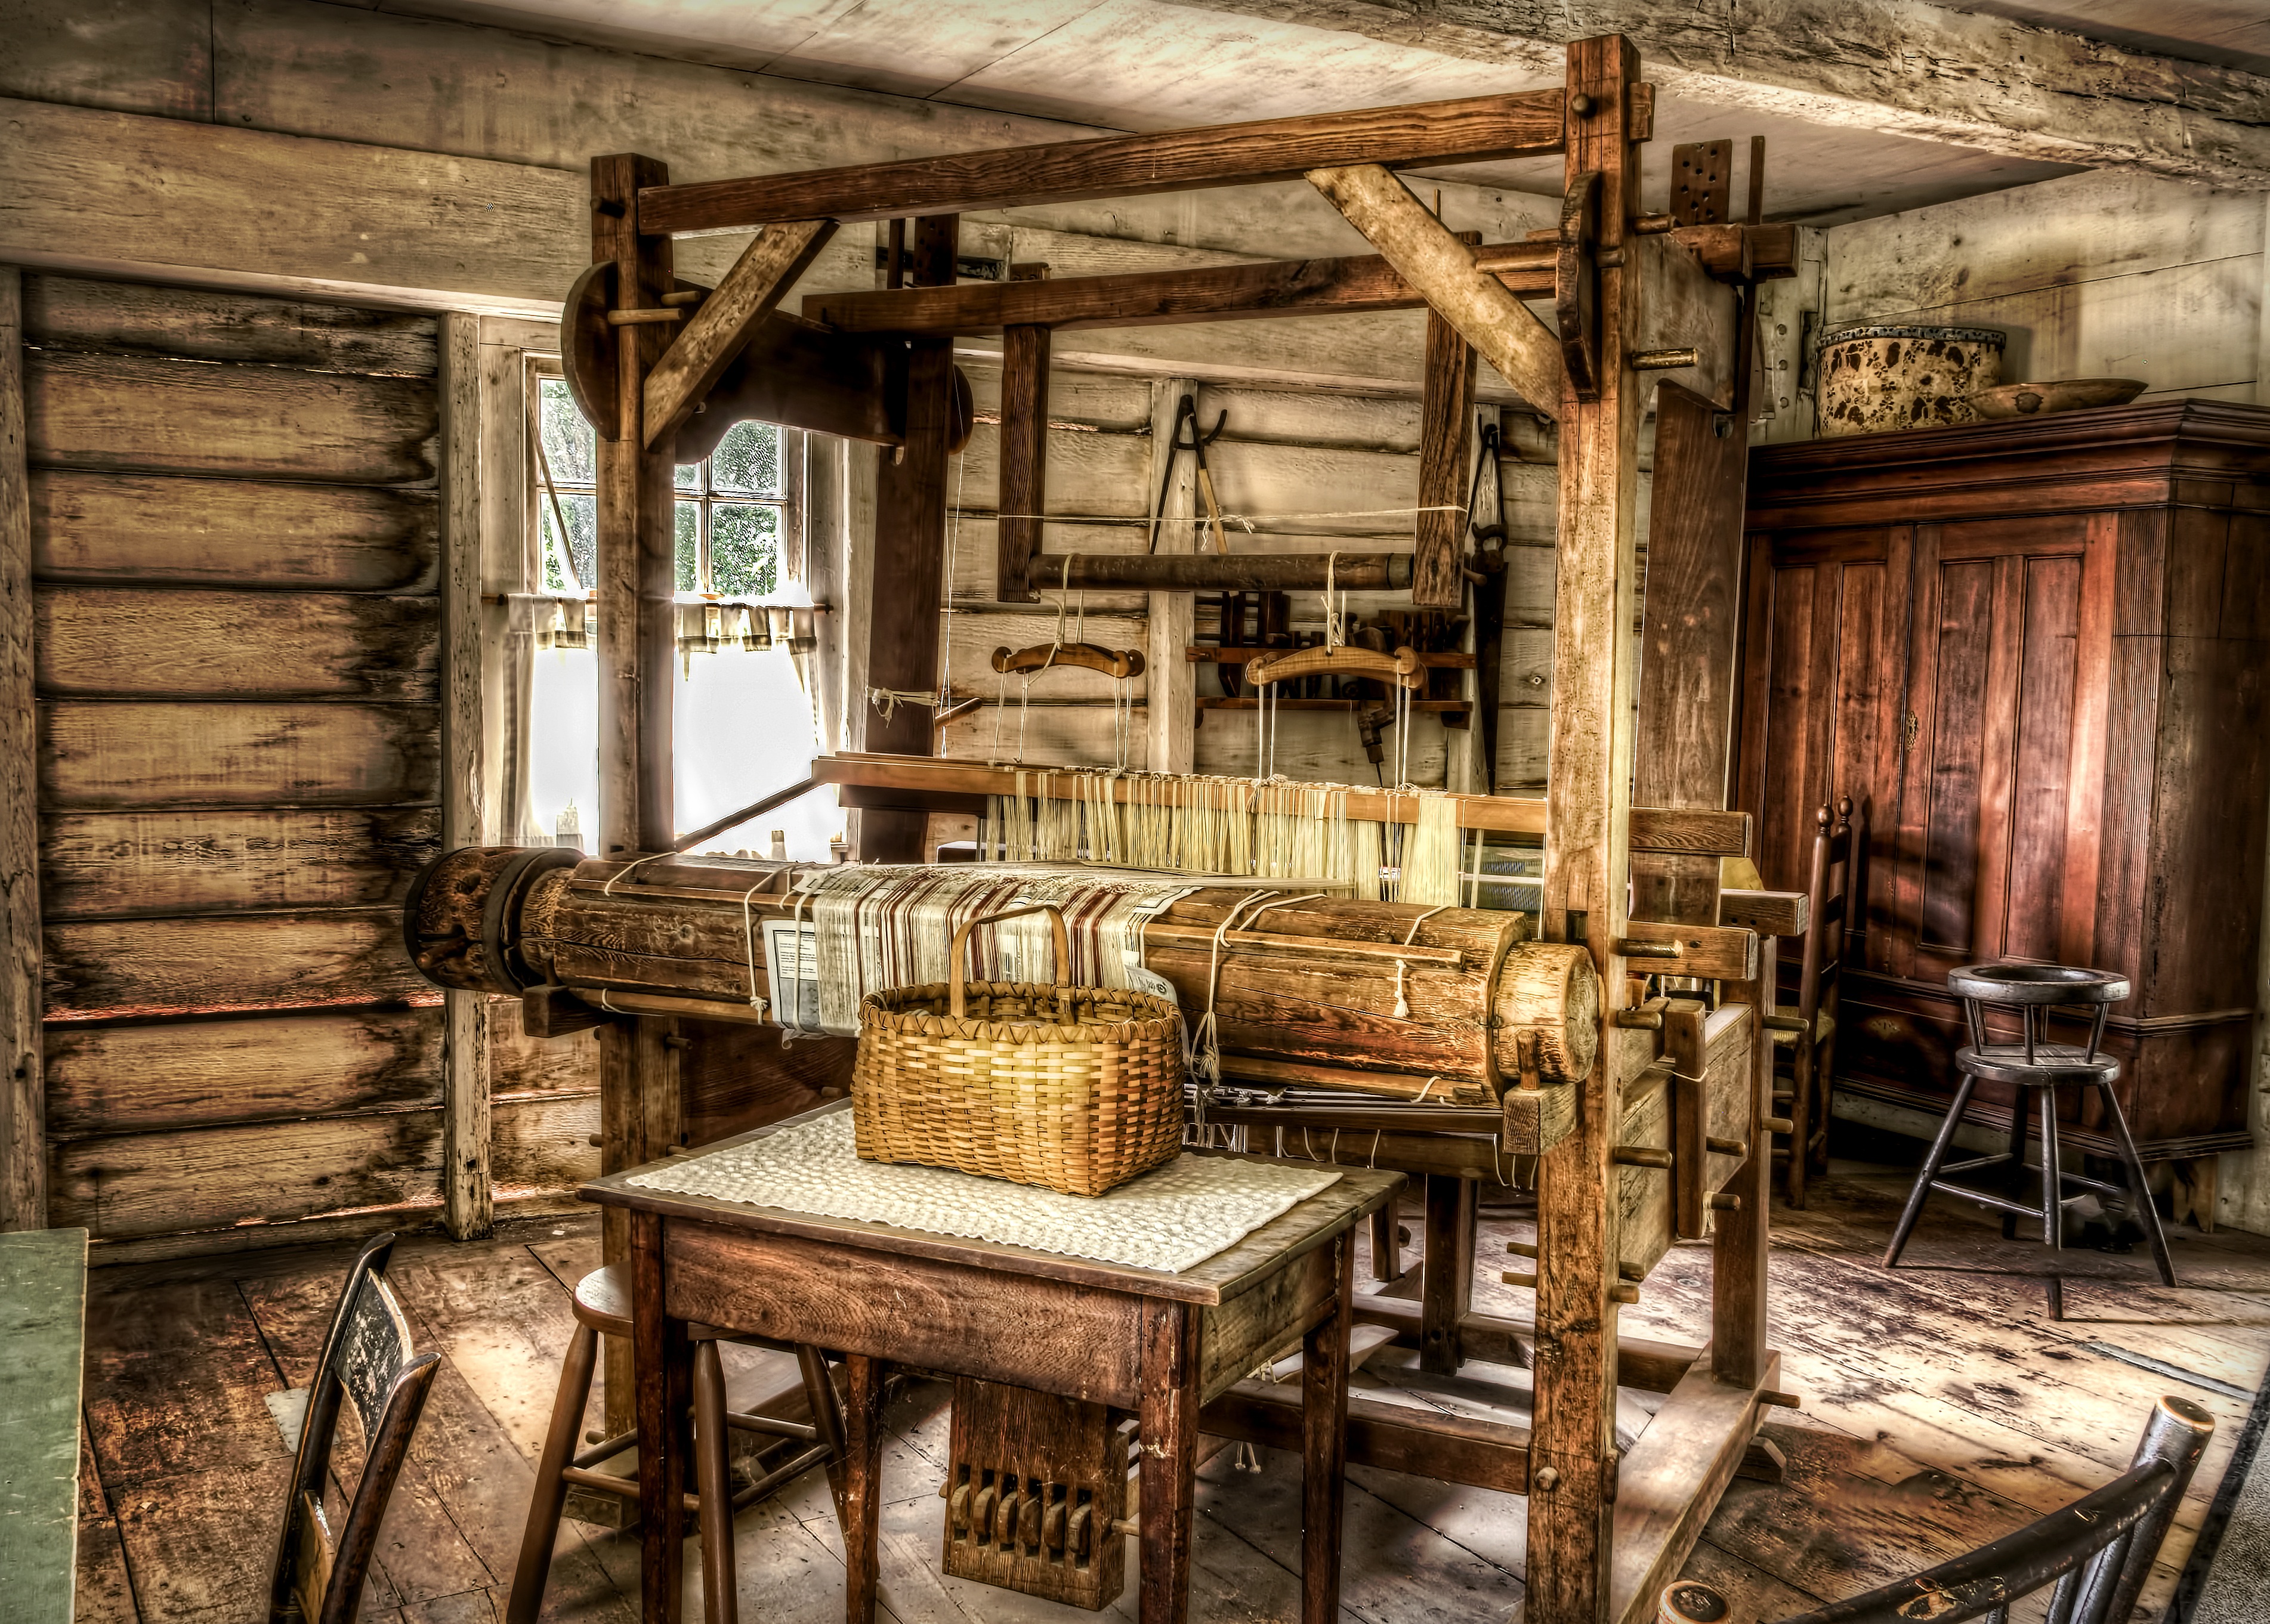
architecture, wood, vintage, antique, retro, mansion, interior, building, old, home, cottage, landmark, property, living room, historic, room, weave, interior design, farmhouse, history, historical, estate, log cabin, dining room, loom